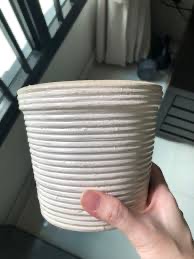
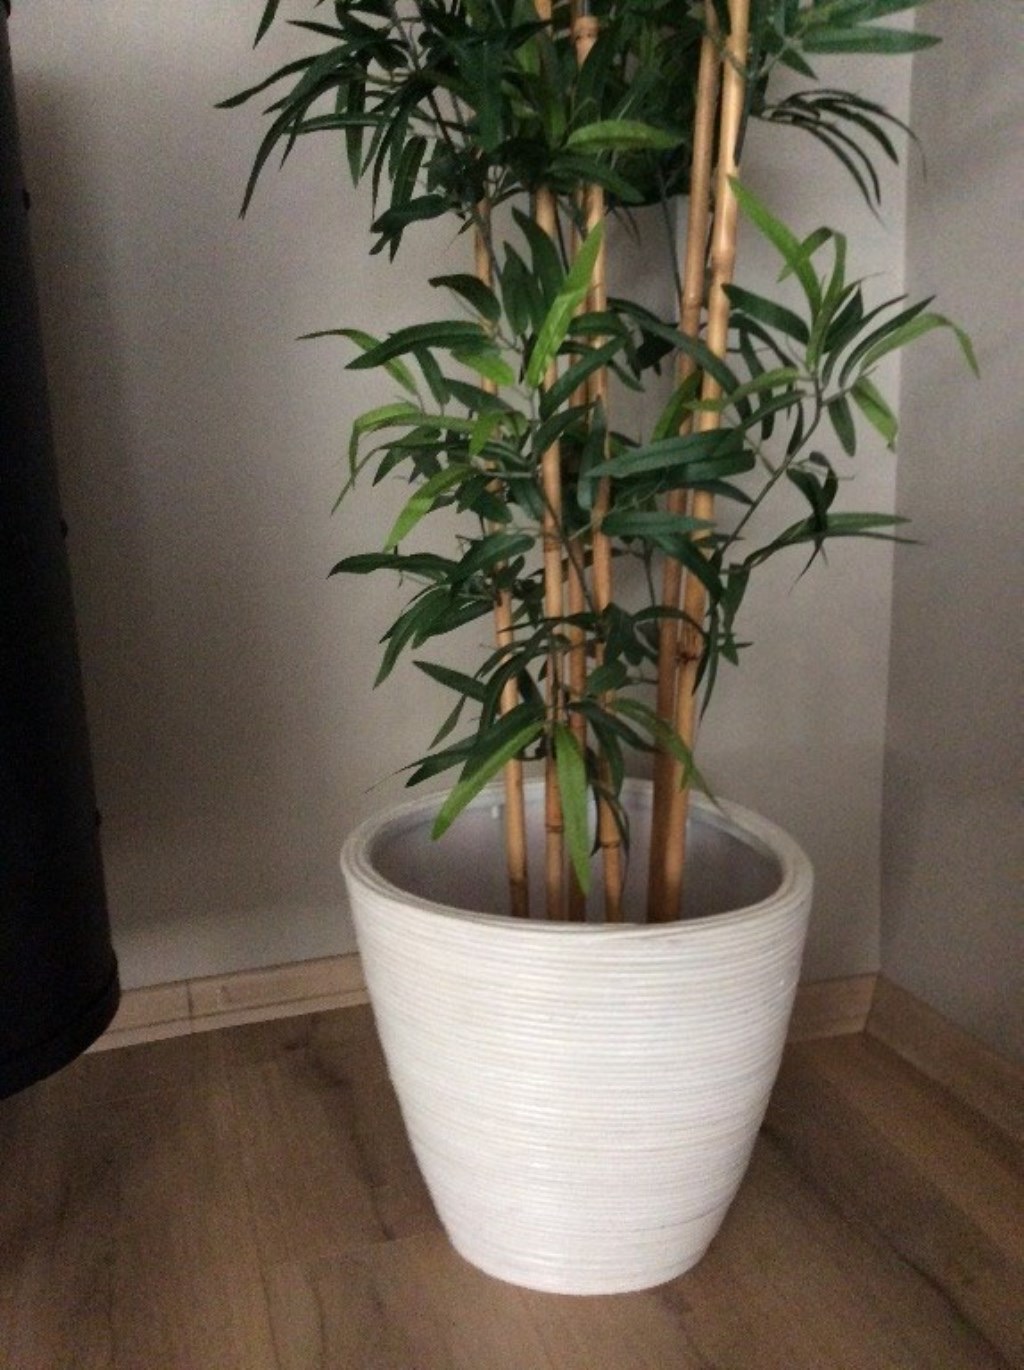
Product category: misc
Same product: yes